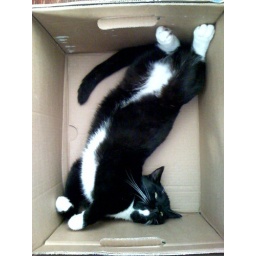
Your daily photo of unnamed cat in a box